The Incomparable Atuk

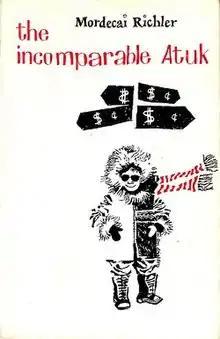
First edition

The Incomparable Atuk is a satirical novel by Canadian author Mordecai Richler. It was first published in 1963, by McClelland and Stewart. The novel was published as Stick Your Neck Out in the United States. "The Incomparable Atuk" tells the story of a Canadian Inuk, who is transplanted to Toronto and quickly adopts the greed and pretensions of the big city.